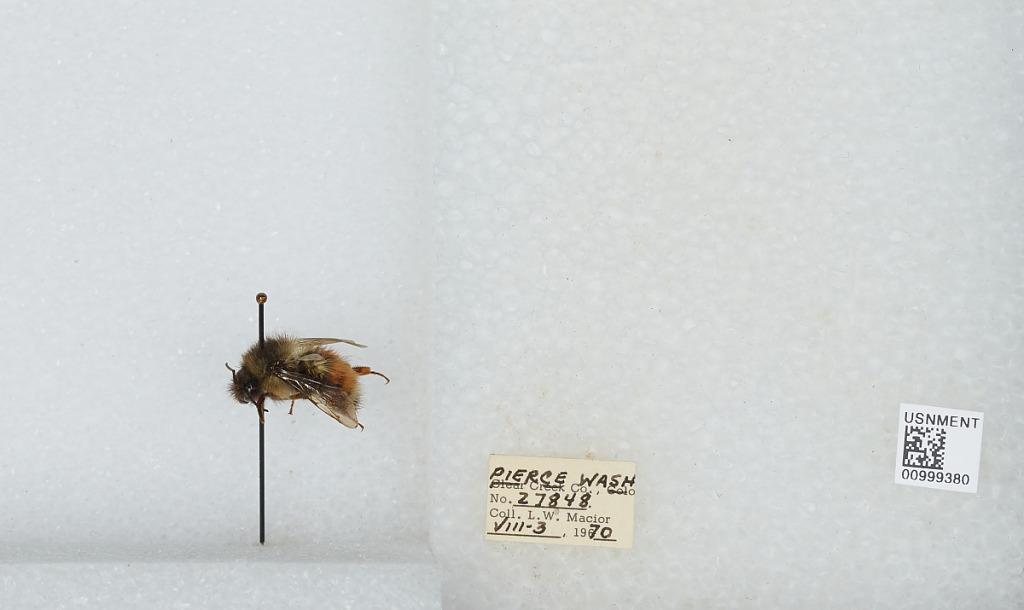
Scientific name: Bombus (Pyrobombus) melanopygus Nylander
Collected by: L. Macior
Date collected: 1970-8-3
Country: United States
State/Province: Washington
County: Pierce
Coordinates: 47.05, -122.12